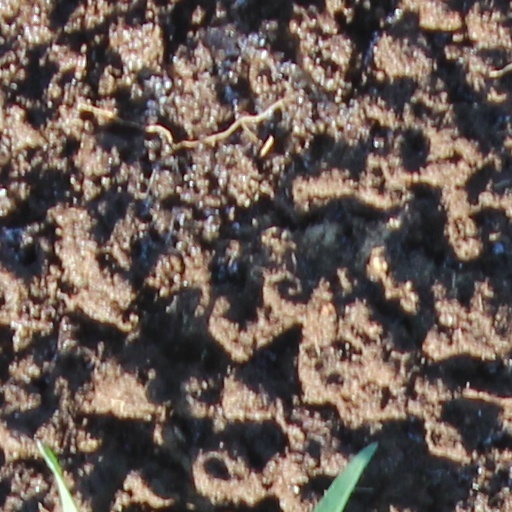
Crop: wheat